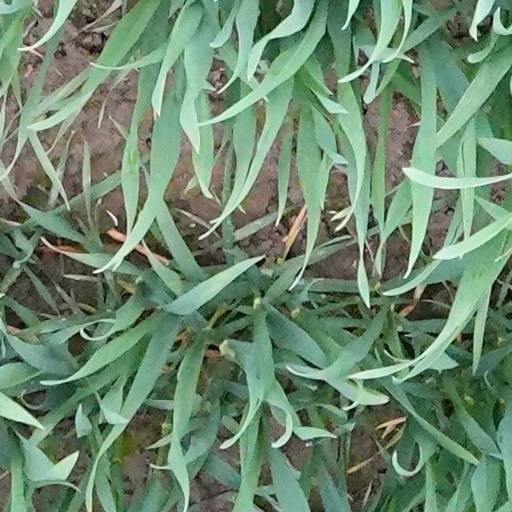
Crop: wheat